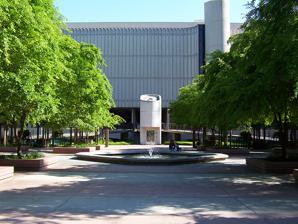
Building: Sacramento State University Library
Country: United States of America
Year built: 1953
Library at California State University, Sacramento Sacramento State University Library Established 1947 Collection Size 1.4 million (books); 28,000 thesis projects; 6 floors; 275,000-square-feet Access and use Circulation 306,594 Population served 40,000 CSUS faculty, staff, students, and alumni in addition to the East Sacramento community Other information Budget $8 million annually Director Amy Kautzman Employees 171 (27 librarians; 34 library assistants; 12 academic related; 83 staff; 27 student employees) Website http://library.csus.edu/ Sacramento State University Library is the central library for the campus of California State University, Sacramento . With over 1.4 million volumes, it is the third largest library in the California State University . It is part of the California State Depository Library Program . The library features 79 private study rooms, 4 meeting rooms, and 14 instructional classrooms. The library houses 200 public access research computer stations, 120 faculty/staff personal computers, and 5 computer classrooms ranging in capacities of 40 to 100. There are currently 27 full-time librarians and 34 library assistants. The library also features a number of group study rooms, individualized private rooms for graduate students, and individual study lounges. Historic timeline 1947–1958 In September 1947, the Library was established, sharing quarters with Sacramento City College . In 1953, a two-story Sacramento State Library was built near Sacramento Hall, featuring 30,000 volumes and a staff of 15, with its first Director Alan D. Covey. 1959–1999 In 1959 a third story increased the building's capacity by 125,000 volumes. Perry D. Morrison became the second Librarian in 1963. Gordon Martin overtook his role in 1966 and oversaw construction of a new library building. This six-story building, called Library I, opened in 1975. It provided 150,000 assignable square-feet of space and a capacity of 500,000 volumes. Joyce Ball assumed Library Director in 1980, followed by Charles Martell as Dean and University Librarian in 1987. Library II, a four-story addition, opened in 1990, adding 88,000 assignable square-feet and included the installation of a large compact storage unit in the Library I lower level for enhanced collection space. In 1997, Patricia Larsen was appointed Dean and Director. During her tenure, three reference desks were consolidated into a single general area.  Around this time a trend was for academic libraries to pursue increased access to remote collections in addition to continuing to build their locally held collections, leading to a dramatic increase in full-text journals and other collections via the acquisition of a variety of electronic resources. By the late 90s, the library soon subscribed to several hundred databases. In 1997, its first hands-on teaching lab with 15 computers was added. Major acquisitions during this time include the John E. Moss Congressional Papers Collection, the Phil Isenberg Papers, the Japanese American Archival Collection and the Tsakopoulos Collection. 2000s Terry D. Webb became Dean and Director in 2002. At the beginning of the new millennium, the library officially had over 1.2 million volumes, non-print media, and millions of microforms. In 2002, another 30-computer lab teaching room was added. Today, the library has multiple teaching labs ranging from 30 to 100 computers in each. In 2008, Webb left his post, and Tabzeera Dosu (formerly at the University of Virginia library) became the new Dean and Director. Amy Kautzman was appointed Dean of the Library in December 2014. Facts The library is open an average of 97 hours per week with an annual circulation of over 306,594 items. Approximately 1,400 reference transactions occurred in a typical week. About 43,000 people entered the Library per week. Eighty-three FTE Library faculty, staff, and administrators served the academic community in addition to over forty FTE student assistants. The total budget is nearly $8 million, with more than 2 million for collections and database licenses. In 1947, the budget was $2,200. Over 14,000 students are reached in formal library instruction opportunities during the school year. Present day features The library features a premier Greek research collection, the Tsakopoulos Hellenic Collection. With over 75,000 volumes, ephemera and artwork it is the  largest of its kind in the Nation. The collection bears the name of developer and alumnus Angelo Tsakopoulos . In 1994, Mary Tsukamoto, a schoolteacher from Elk Grove, California donated her work pertaining to the World War II internment of Japanese-born individuals and Americans of Japanese descent, later donations came from the Florin Japanese American Citizens League and Sacramento VFW Nisei Post 8985, collectively forming what is today the Japanese American Archival Collection. The library is one of only three in the nation to have a copy of a rare multi-lingual encyclopedia of botanical and natural specimens (published in 1852). The library also houses the Magnus Hirschfeld Collection of Gay, Lesbian, Bisexual and Transsexual History. Serna Center The Center opened in 2003 and was named after the late Sacramento Mayor and Sac State professor Joe Serna, Jr. and the late university administrator and Ethnic Studies professor Isabella Hernandez Serna. The Center's mission is to encourage policy and political knowledge, activism and engagement, student access and excellence, and community service. Its primary focus, but not solely, is the Chicano/a and Latino/a community in the Sacramento Region. Sōkiku Nakatani tea room and garden Media related to Sōkiku Nakatani tea room and garden at Wikimedia Commons Interior of Sōkiku Nakatani Tea Room and Garden The Tea Room on the ground floor of the library was an anonymous donor gift to the university, by someone wishing to honor their late mother who practiced and taught the art of chadō . Included in the donation was the mother's collection of teaware utensils and ceramics. Members of San Francisco's Uransenke Foundation perform the traditional tea ceremony on campus several times a year. University Library gallery Founded in 2002, the gallery displays work by nationally and internationally acclaimed artists, including alumni and faculty. It also serves as a venue for recitals, readings, and other academic activities for the School of the Arts. The 2,000-square-foot art gallery features two major exhibits each year. Deans and directors Alan D. Covey (1953-1963) Perry D. Morrison (1963-1966) Gordon Martin (1966-1980) Joyce Ball (1980-1987) Charles Martell (1987-1997) Patricia Larsen (1997-2002) Terry D. Webb (2002-2008) Tabzeera Dosu (2008–2014 ) Amy Kautzman (2015–Present) References